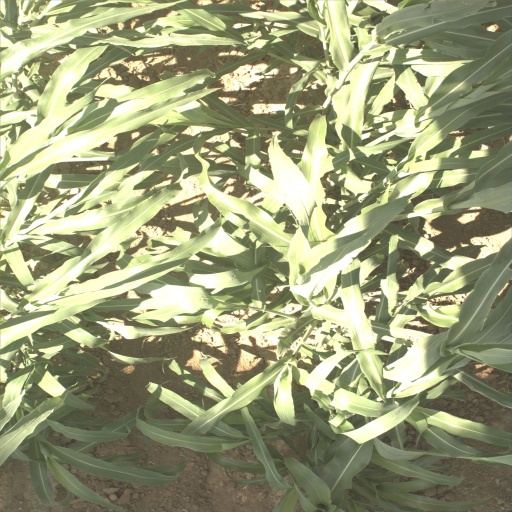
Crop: sorghum